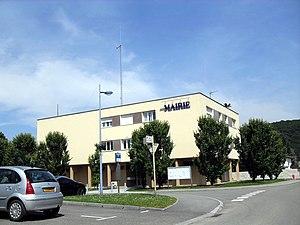
La mairie de Mathay
Mathay est une commune française située dans le département du Doubs en région Bourgogne-Franche-Comté.